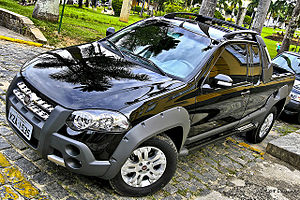
Fiat Professional / Erhvervsmodeller / Fiat Strada
Strada
Fiat Professional er mærket på Fiat Automobiles' division for lette erhvervskøretøjer. Mærket blev introduceret 17. april 2007 og afløste det tidligere mærke "Fiat Veicoli Commerciali".